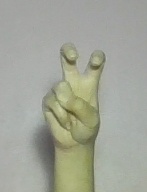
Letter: toot